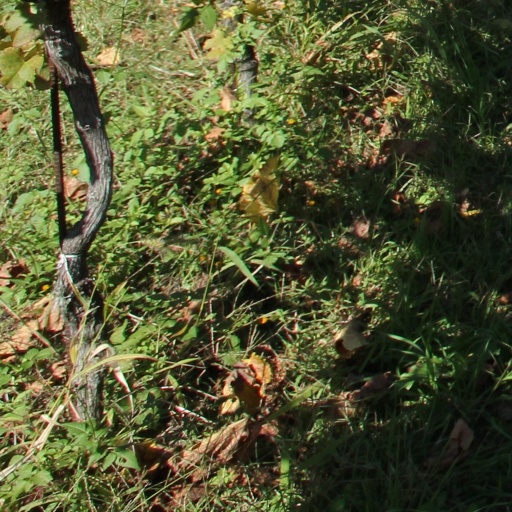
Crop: grape